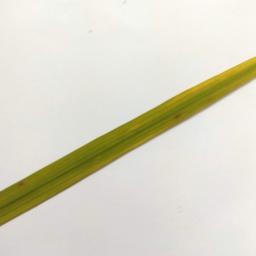
Label: Rice___Brown_Spot